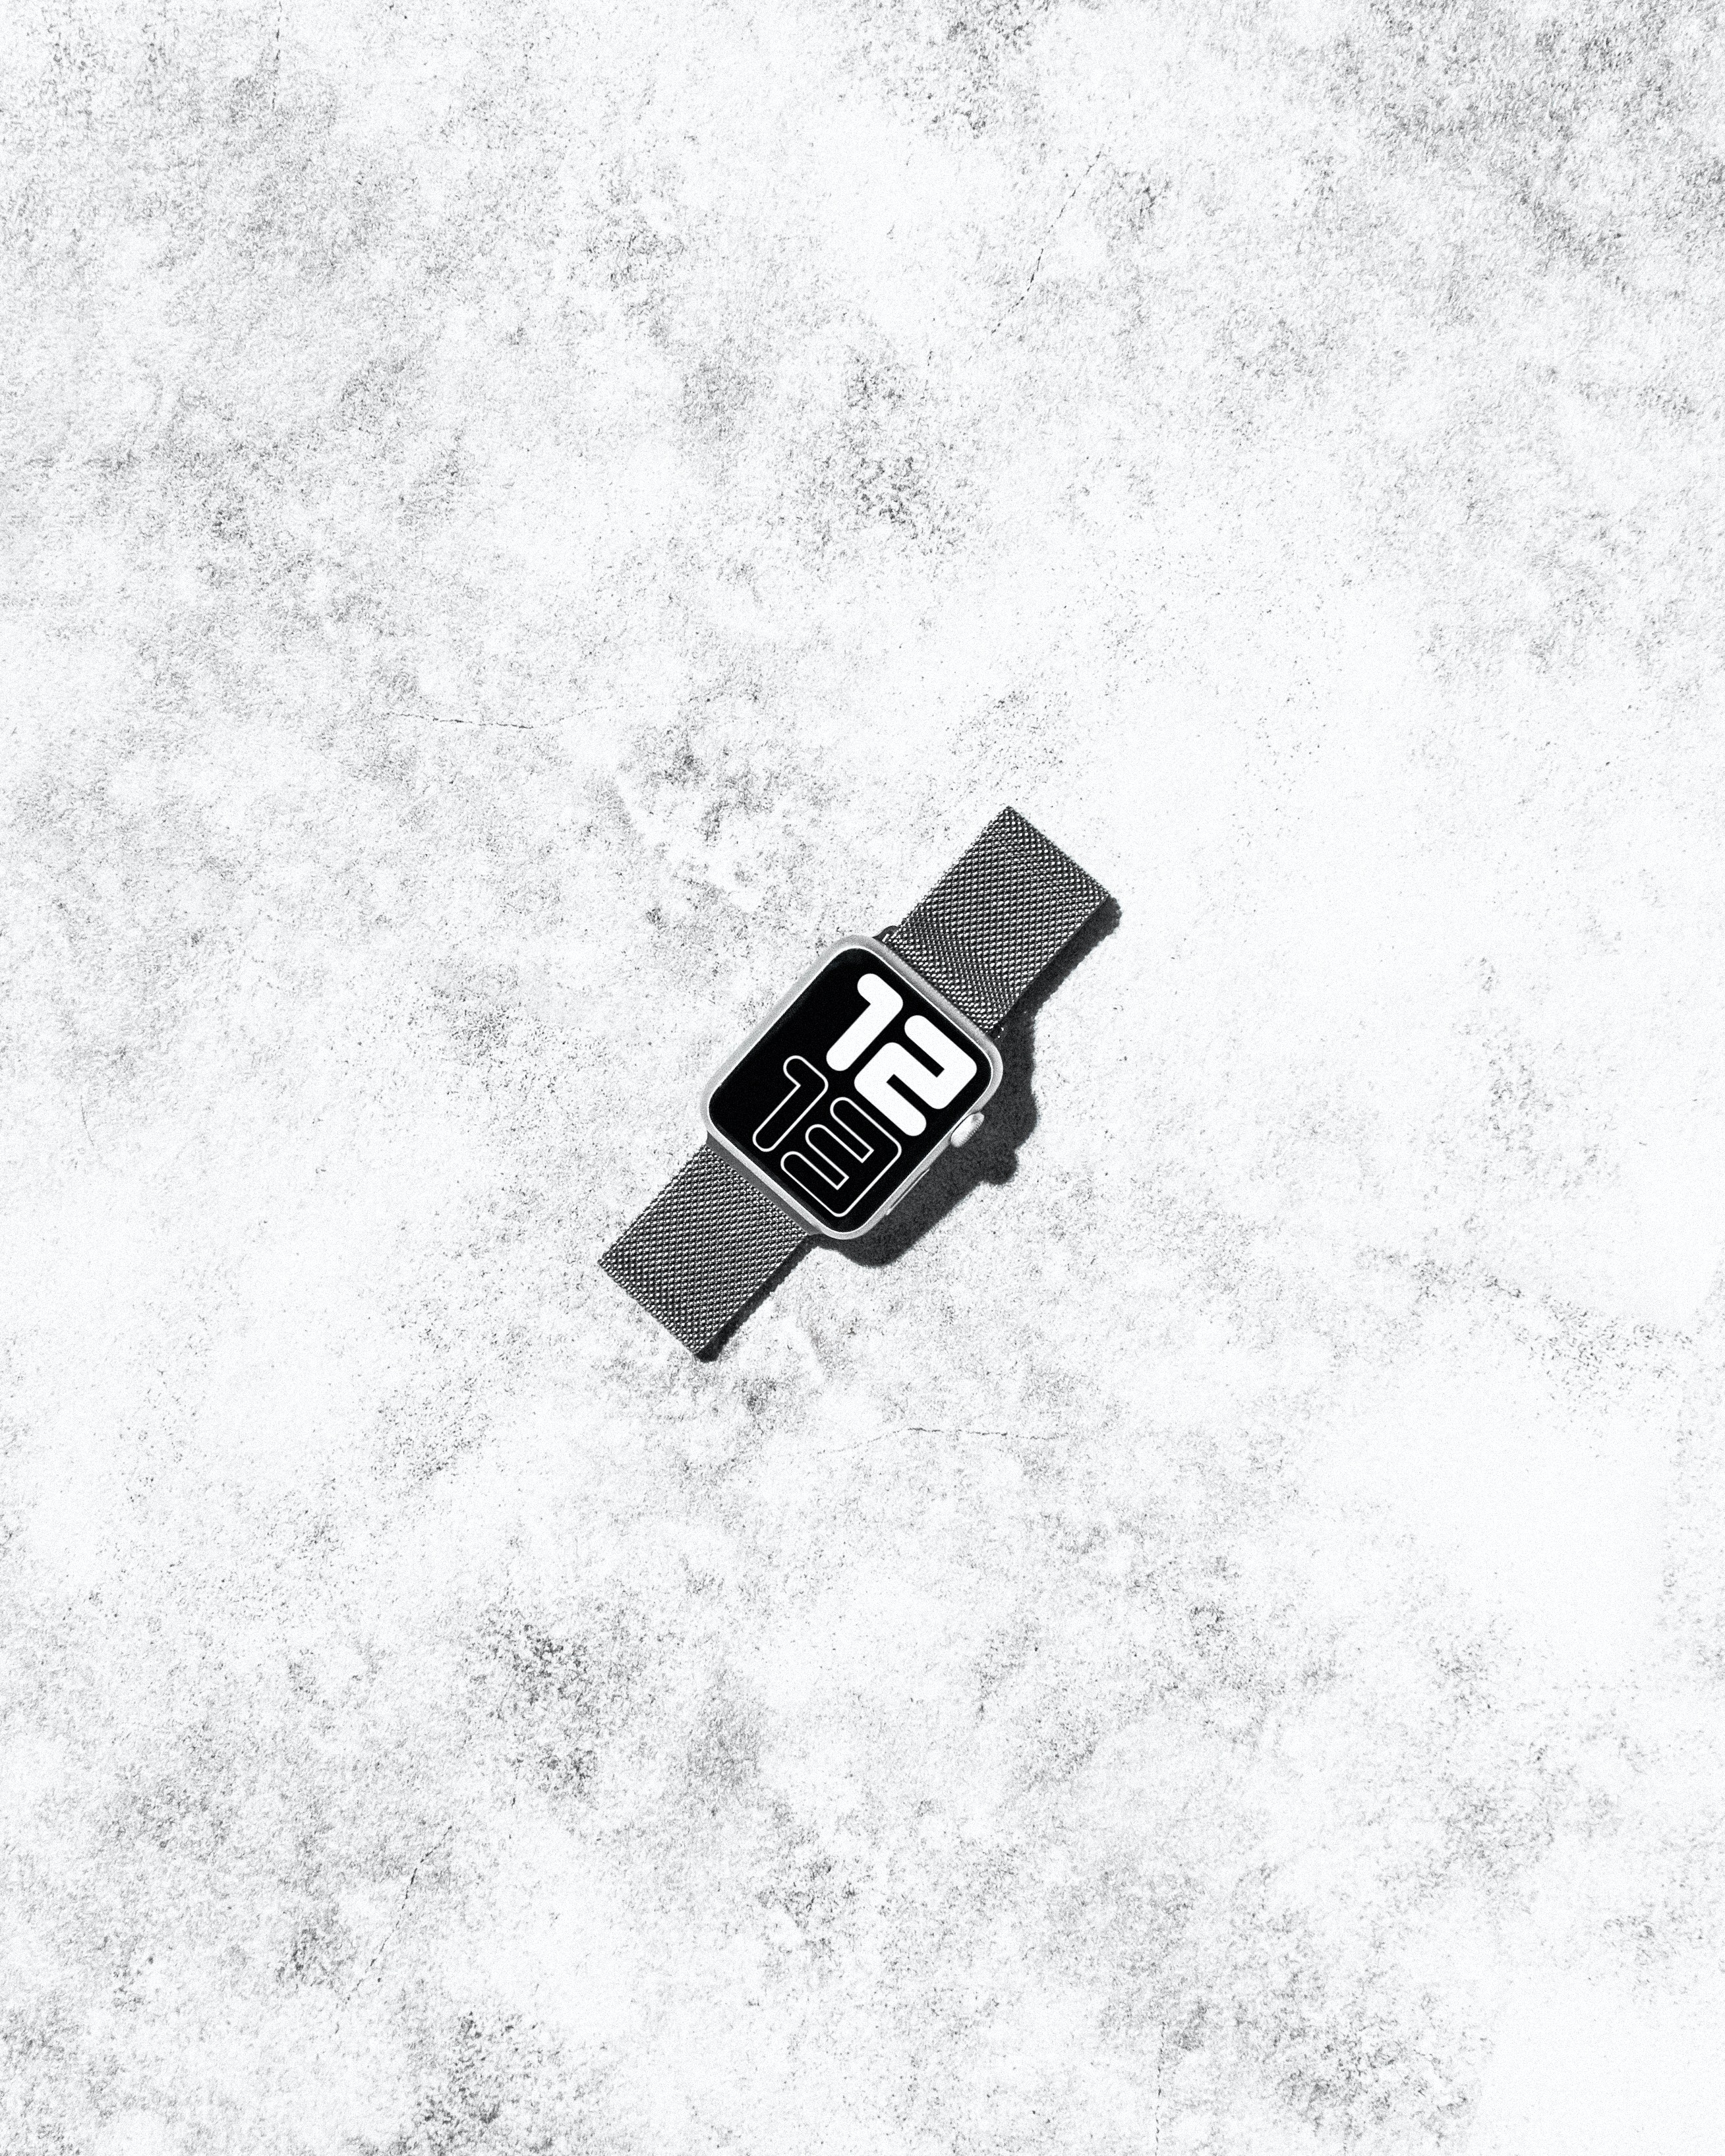
art, grey, font, monochrome, logo, monochrome photography, fashion accessory, brand, computer data storage, pattern, rectangle, metal, asphalt, recreation, number, still life photography, graphics, road surface